Raffles stories and adaptations

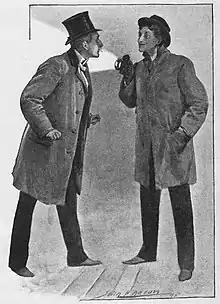
Bunny and Raffles in "The Ides of March", by John H. Bacon ("Cassell's Magazine", 1898)

The Raffles stories include three short story collections and one novel. Most of the short stories appeared in magazines before being published in book form.